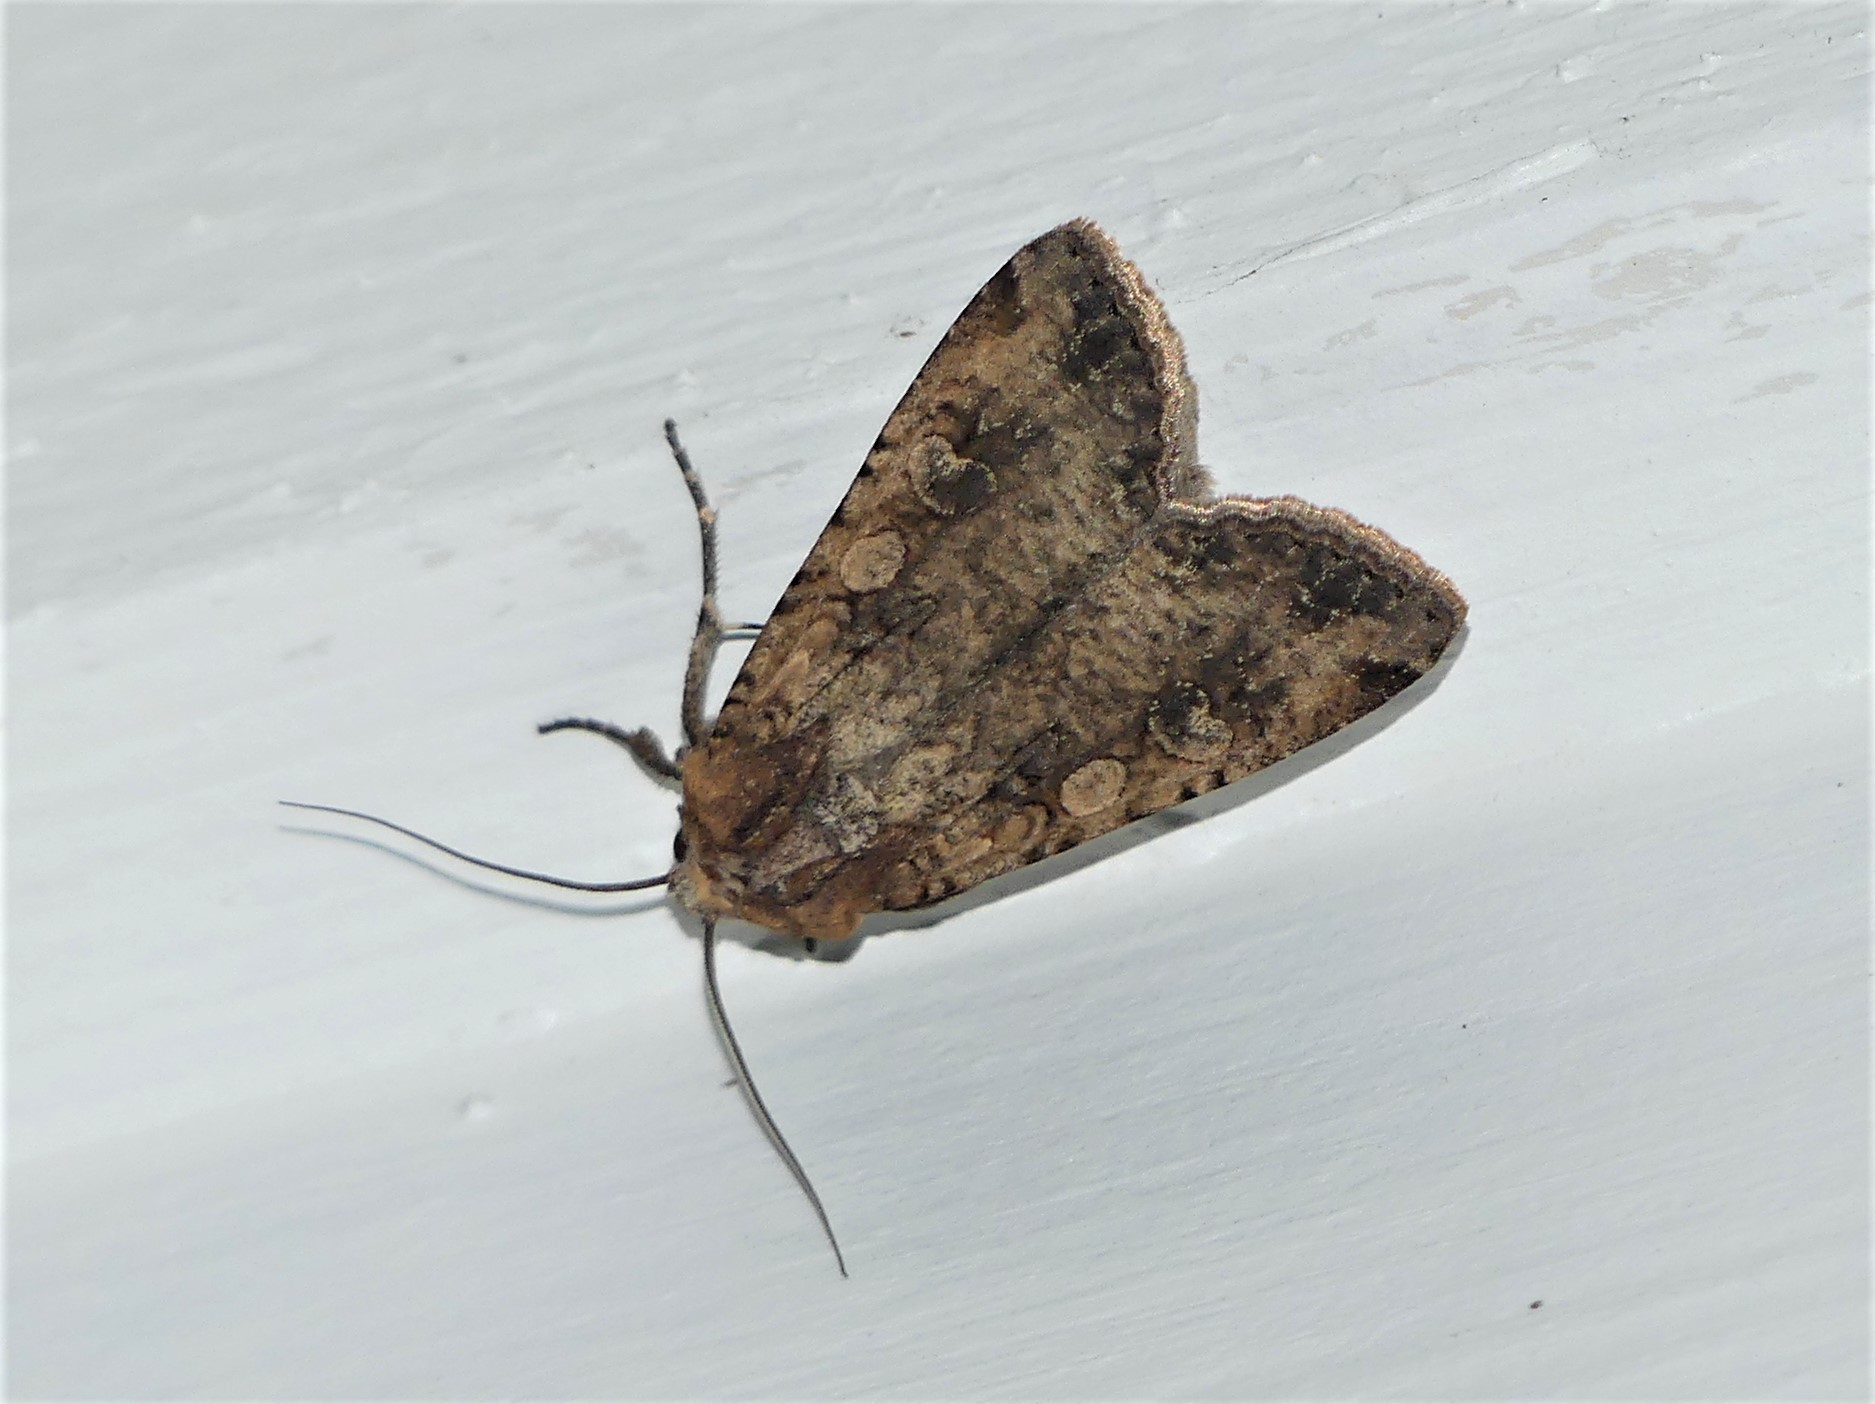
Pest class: cutworms